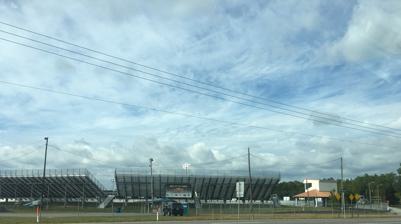
Building: Five Flags Speedway
Country: United States of America
Year built: 1953
Auto race track in Pensacola, Florida Five Flags Speedway Location 7451 Pine Forest Rd, Pensacola , Florida Time zone UTC−5 ( UTC−4 DST ) Coordinates 30°30′14″N 87°18′30″W / 30.50389°N 87.30833°W / 30.50389; -87.30833 Opened 1953 Major events Current: ARCA Menards Series East Pensacola 150 (2013–2014, 2020–present) Snowball Derby (1968–present) ASA STARS National Tour (2023–present) Former: Superstar Racing Experience (2022) ARCA Menards Series (1992–1996, 2019) X-1R Pro Cup Series (2001–2003) ASA National Tour (2002) NASCAR Southeast Series (1991–1997) NASCAR Grand National Series (1953) Paved Oval (1953–present) Length 0.500 miles (0.805 km) Banking 15° (corners) Race lap record 0:17.686 ( Gio Ruggiero , Toyota Camry , 2024 , ARCA Menards ) Five Flags Speedway is a half-mile (0.8 km) paved oval racetrack in Pensacola, Florida . It opened in 1953 and is located on Pine Forest Road. It is christened after the nickname of Pensacola—"City of Five Flags." It runs several local classes during the regular racing season (March–October). These classes include Super Late Models, Pro Late Models, Pro Trucks, Outlaw Stocks, Sportsman, and Pure Stocks. The races are usual held on Friday nights bi-weekly. The track has also hosted many regional touring series. History Five Flags Speedway as seen from Pine Forest Road, November 2019 Five Flags hosted a Grand National (now NASCAR Cup Series ) race the year that the track opened (1953). The race was won by Herb Thomas driving his Fabulous Hudson Hornet . Other major tours that it has hosted included the NASCAR K&N Pro Series East in 2013 and 2014, NASCAR Southeast Series from 1991 through 1997, the ARCA Racing Series from 1992 to 1996, an ASA National Tour date in 2002, and the CARS X-1R Pro Cup Series from 2001 to 2003. In 2019, the ARCA Menards Series returned to the track, but for one year only. After the merge between ARCA and NASCAR after the 2019 season, the former NASCAR K&N Pro Series East, (now called ARCA Menards Series East ) began racing at Five Flags in 2020. Gulf Coast Region SCCA runs monthly (based on availability) year around 2-day Autocross events on the inner road of the track, with a variety of layouts based on weather conditions, and an average course time of 35 seconds. The Superstar Racing Experience visited Five Flags in 2022 . The track's signature event is the Snowball Derby , run every December since 1968. ESPN said that the "Snowball Derby is one of the premier late-model stock-car races in the country, attracting some of the top drivers." Due to the track lay-out and the highly banked turns, Five Flags is an extremely fast track. The current track record for Super Late Models is 16.120 seconds, set by Ty Majeski in qualifying for the 2015 Snowball Derby. Five Flags is also well known for having an abrasive surface that quickly wears tires. This characteristic rewards drivers who do not abuse their tires and is considered by many to be part of the appeal of the track. References